Helen Baxendale

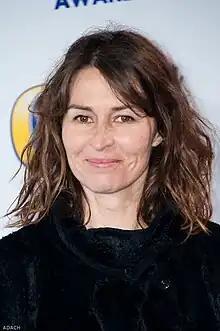
Baxendale in 2013

Helen Victoria Baxendale (born 7 June 1970) is an English actress of stage and television. She is known for her roles as Rachel Bradley in the British comedy drama "Cold Feet" (1997–2003) and Emily Waltham in the American sitcom "Friends" (1998–1999).